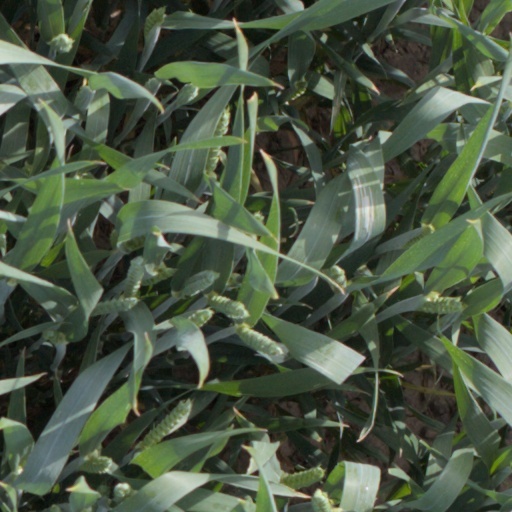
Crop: wheat